L'amore ormai

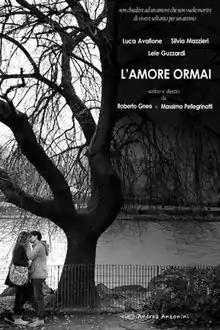
"L'amore ormai" poster

L'amore ormai is a 2014 short film written and directed by Roberto Gneo and Massimo Pellegrinotti. The film shows the complicated relationship between love and jealousy through the characters' one-day stories.